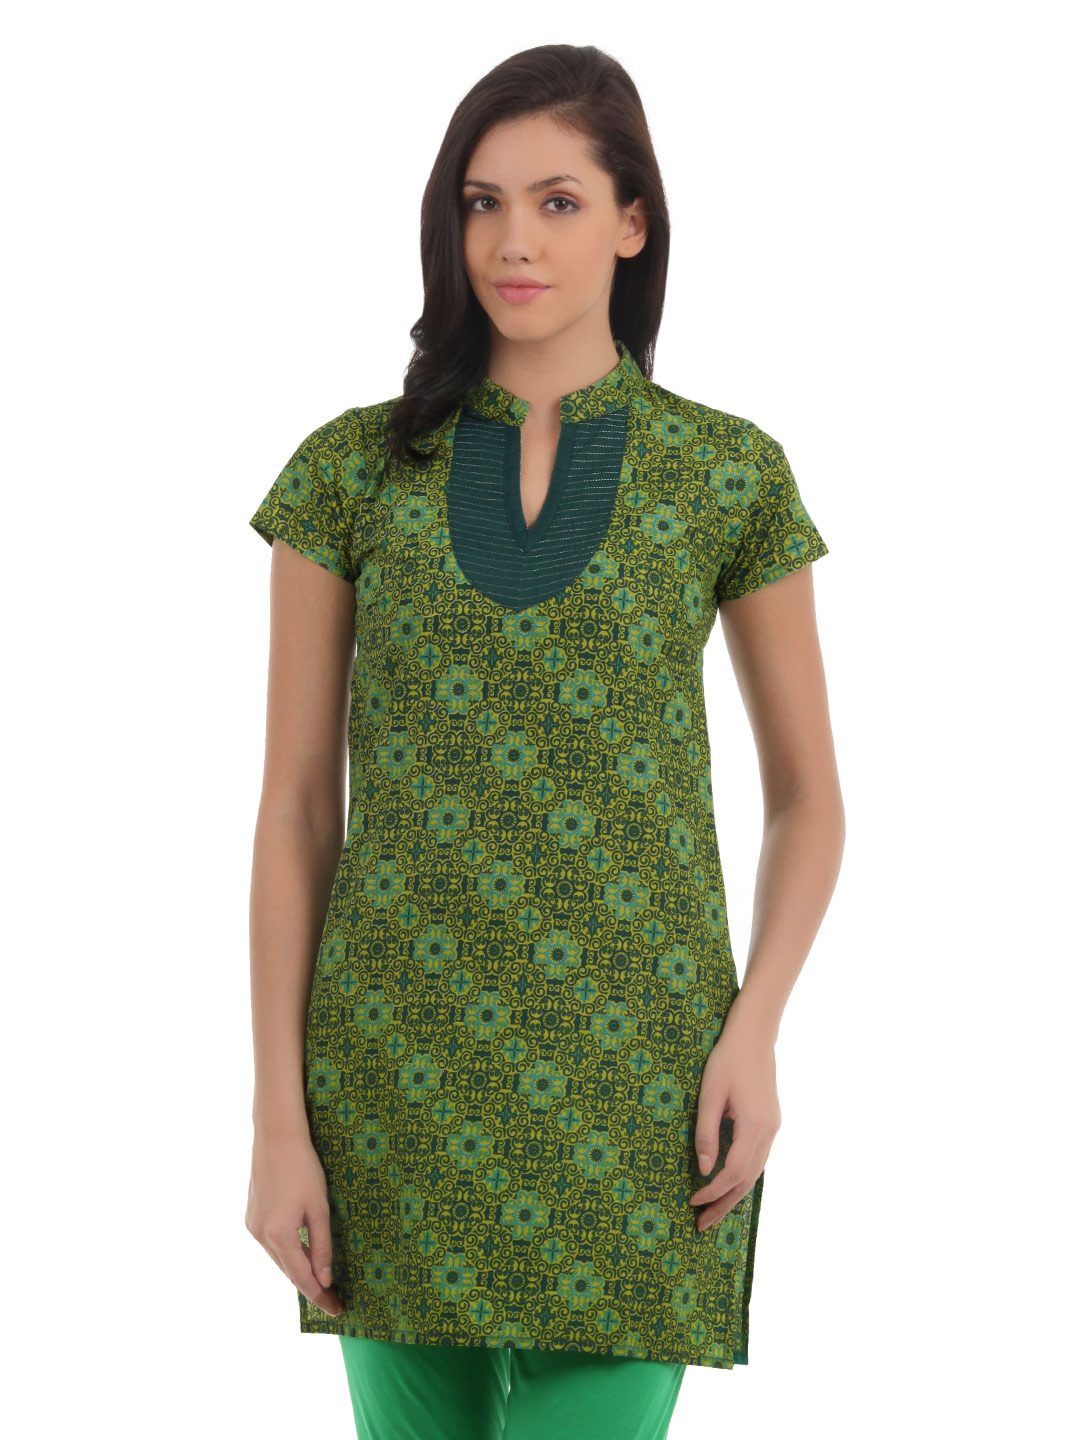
Vishudh Women Green Printed Kurta
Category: Apparel / Topwear / Kurtas
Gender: Women
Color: Green
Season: Summer 2012
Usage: Ethnic